Friendship jealousy

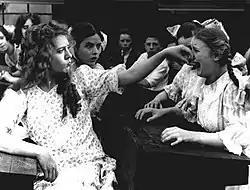
Extreme friendship jealousy may result in physical violence aimed at the perceived rival.

An individual's ability to form and maintain multiple close friendships is similarly limited by the maximum number of “slots” or niches available in their friendship hierarchy. It is possible that not every slot is of equal importance; indeed, some have suggested that people rank their friends – for example, with best friends at the top of the ladder and other friends in descending closeness and liking. Generally speaking, the more valuable a friendship is to an individual, the more likely that friend is to attain a higher position in the individual's friendship hierarchy, and the greater the level of jealousy experienced in response to a perceived rival. Friendship value itself is believed to be driven by two main factors: the relative benefits the friendship has to offer, and the extent to which a friend fulfills their friendship partner's friend preferences. Value might also translate to the idea of irreplaceability. For example, a friend who is generous, reliable, and honest offers a more valuable friendship than a friend who is selfish, unreliable, and deceitful, and a friend who is serious and shy will be less valuable to a person who prefers lighthearted, extraverted friends. Moreover, a friend who is generous, reliable, honest, lighthearted, extraverted, and likes the same obscure music artist as that person will be more irreplaceable than a friend missing any one of those qualities. Because value is a major determinant of hierarchical rank, friends in lower ranked positions are more vulnerable to replacement than those in higher ranked ones. Furthermore, the more likely an individual is to be replaced in terms of their respective hierarchical rank, the greater the likelihood that jealousy will be evoked.